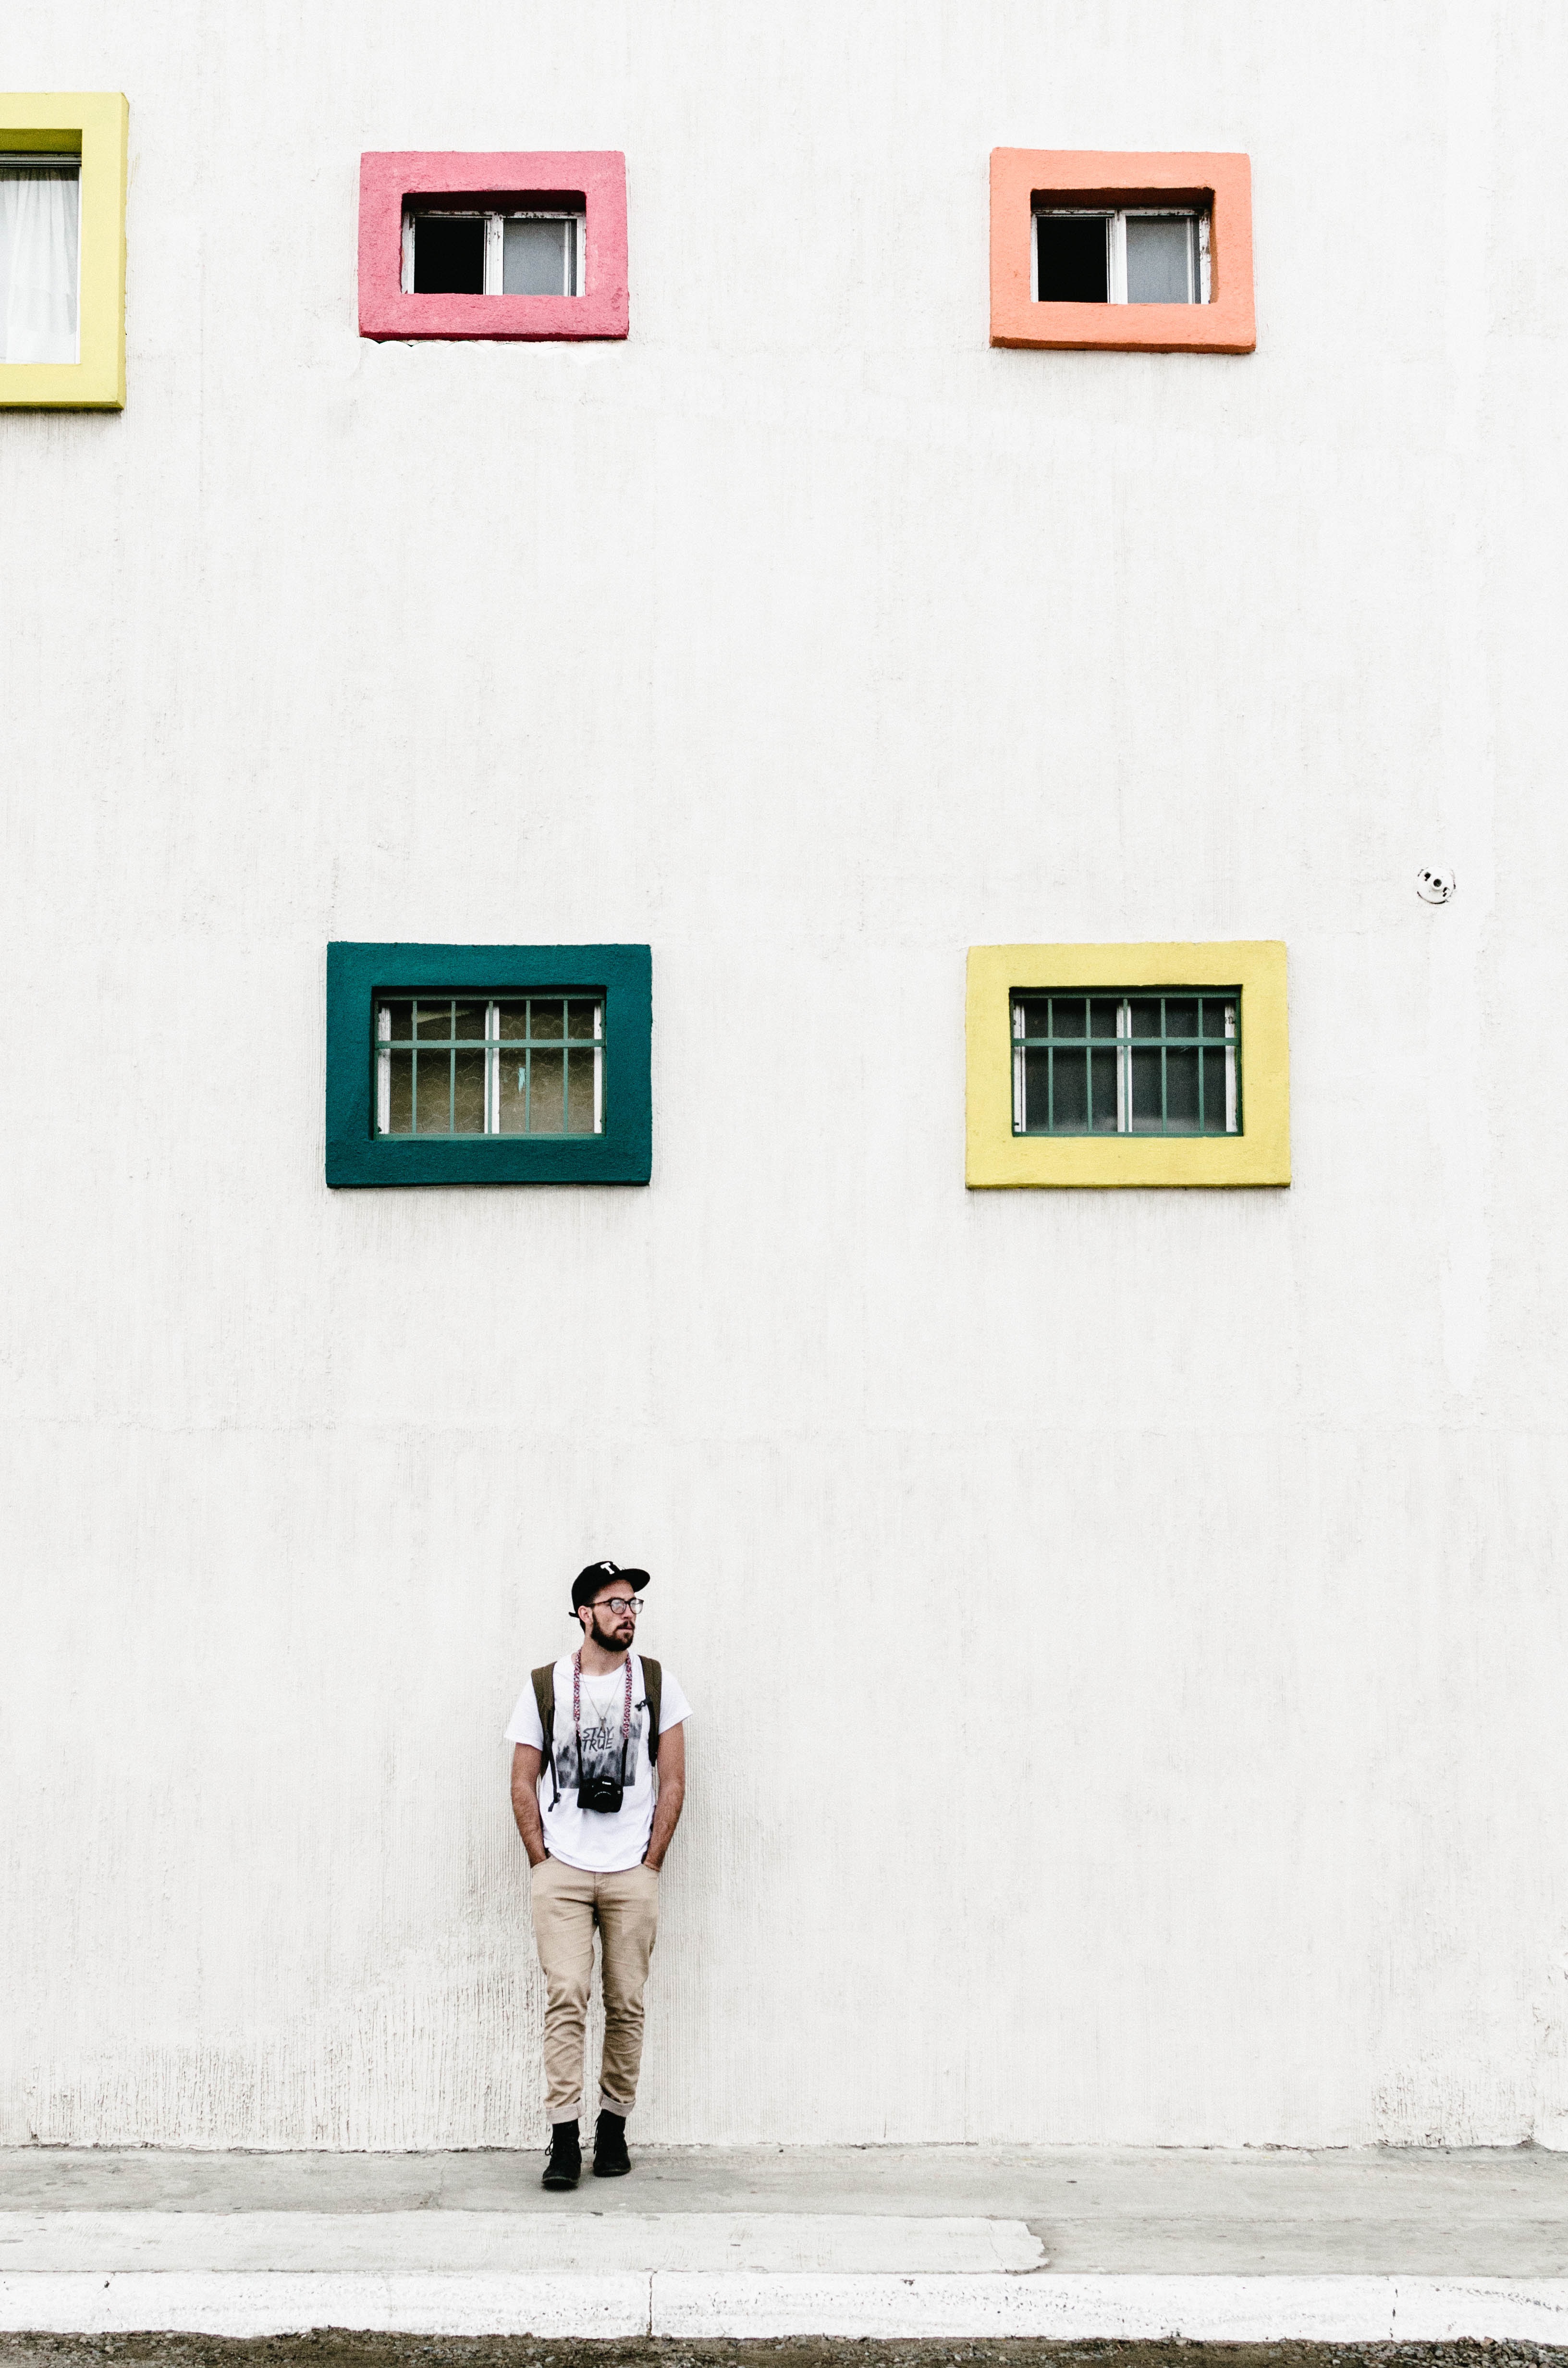
white, wall, color, brand, drawing, photograph, image, shape